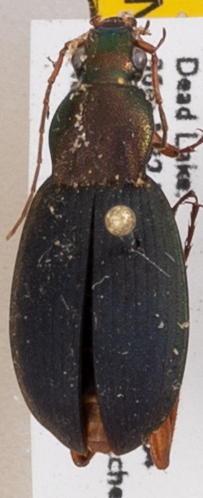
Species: Chlaenius aestivus
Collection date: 2019-05-06
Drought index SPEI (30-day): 1.098
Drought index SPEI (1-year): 1.16
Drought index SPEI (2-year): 2.09